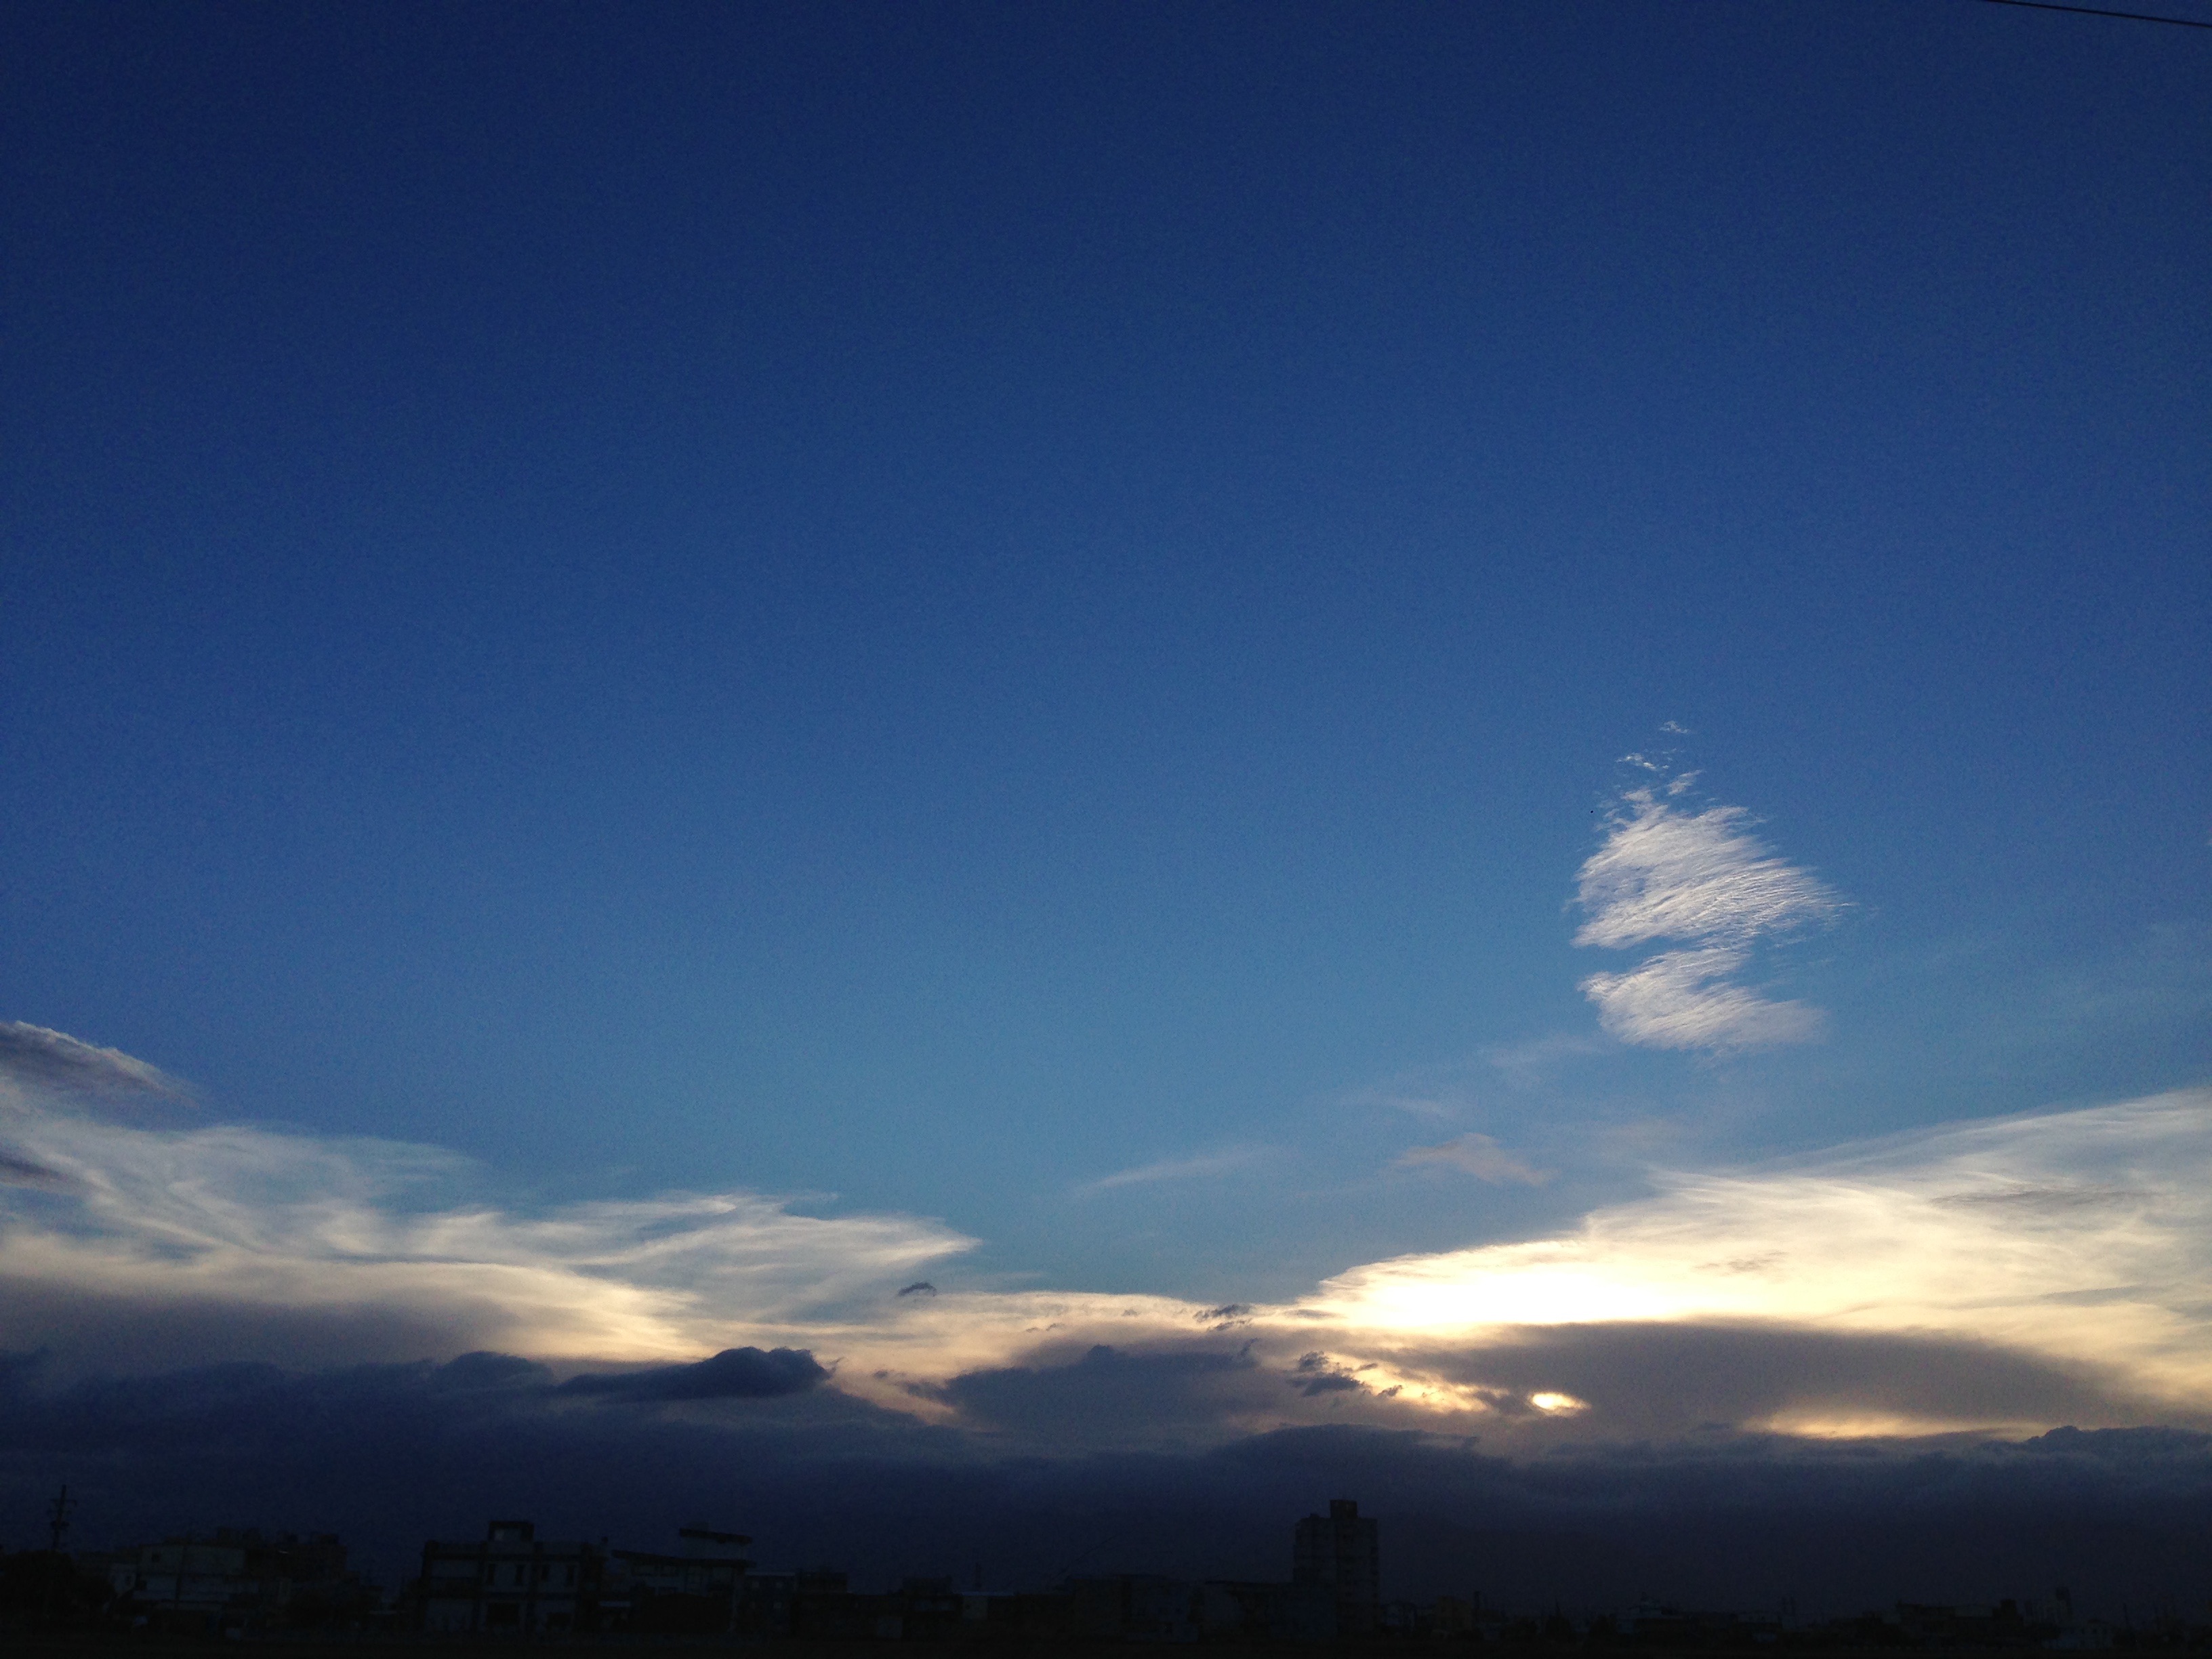
horizon, cloud, sky, sun, sunrise, sunset, sunlight, morning, dawn, atmosphere, dusk, daytime, evening, cumulus, afterglow, meteorological phenomenon, atmosphere of earth